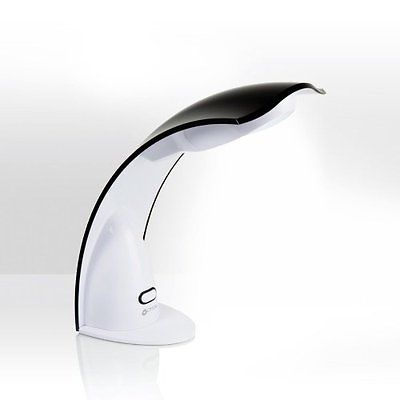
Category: lamp